Ghost town

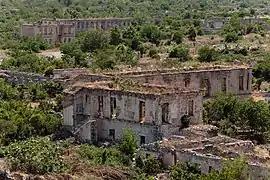
Nature slowly reclaiming the ruins in Aghdam (2010)

Sometimes the town might cease to officially exist, but the physical infrastructure remains. For example, the five Mississippi communities that had to be abandoned to build SSC still have remnants of those communities within the facility itself. These include city streets, now overgrown with forest flora and fauna, and a one-room schoolhouse. Another example of infrastructure remaining is the former town of Weston, Illinois, that voted itself out of existence and turned the land over for construction of the Fermi National Accelerator Laboratory. Many houses and even a few barns remain, used for housing visiting scientists and storing maintenance equipment, while roads that used to cross through the site have been blocked off at the edges of the property, with gatehouses or barricades to prevent unsupervised access.